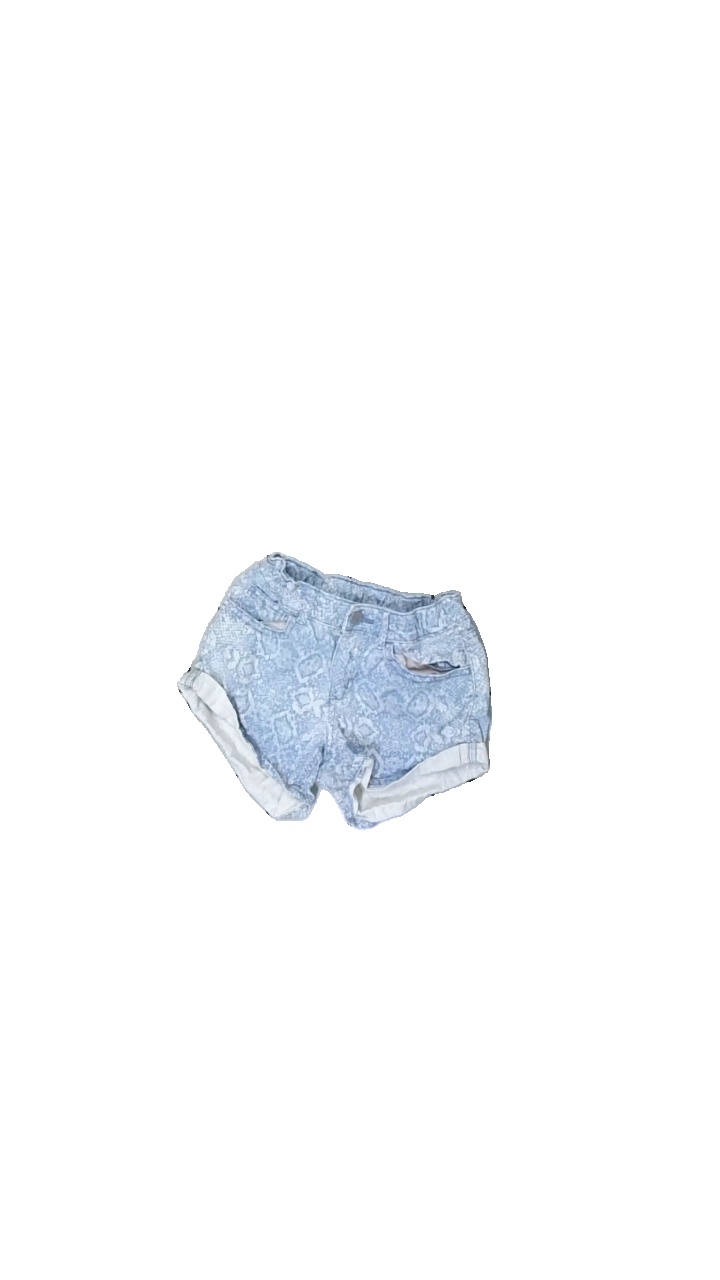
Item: Shorts (Children)
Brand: H&m
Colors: Blue, White
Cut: Regular
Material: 100% cotton
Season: All
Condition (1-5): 3
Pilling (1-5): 3
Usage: Reuse
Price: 50-100